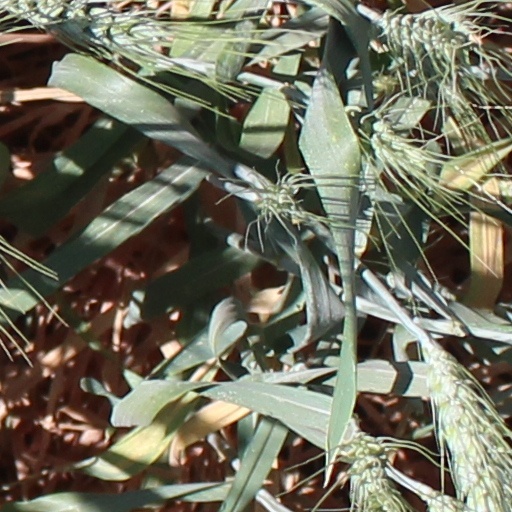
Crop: wheat